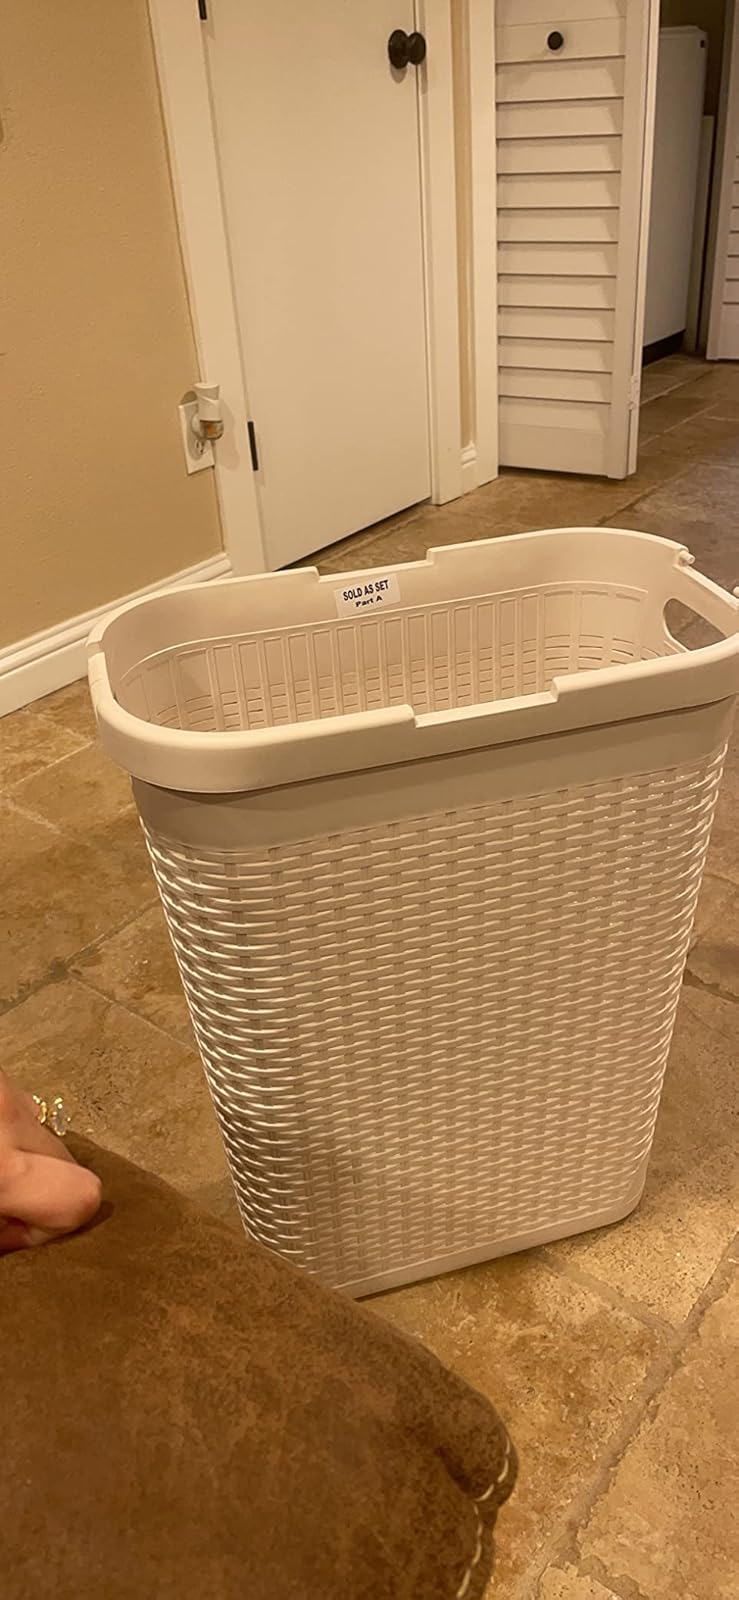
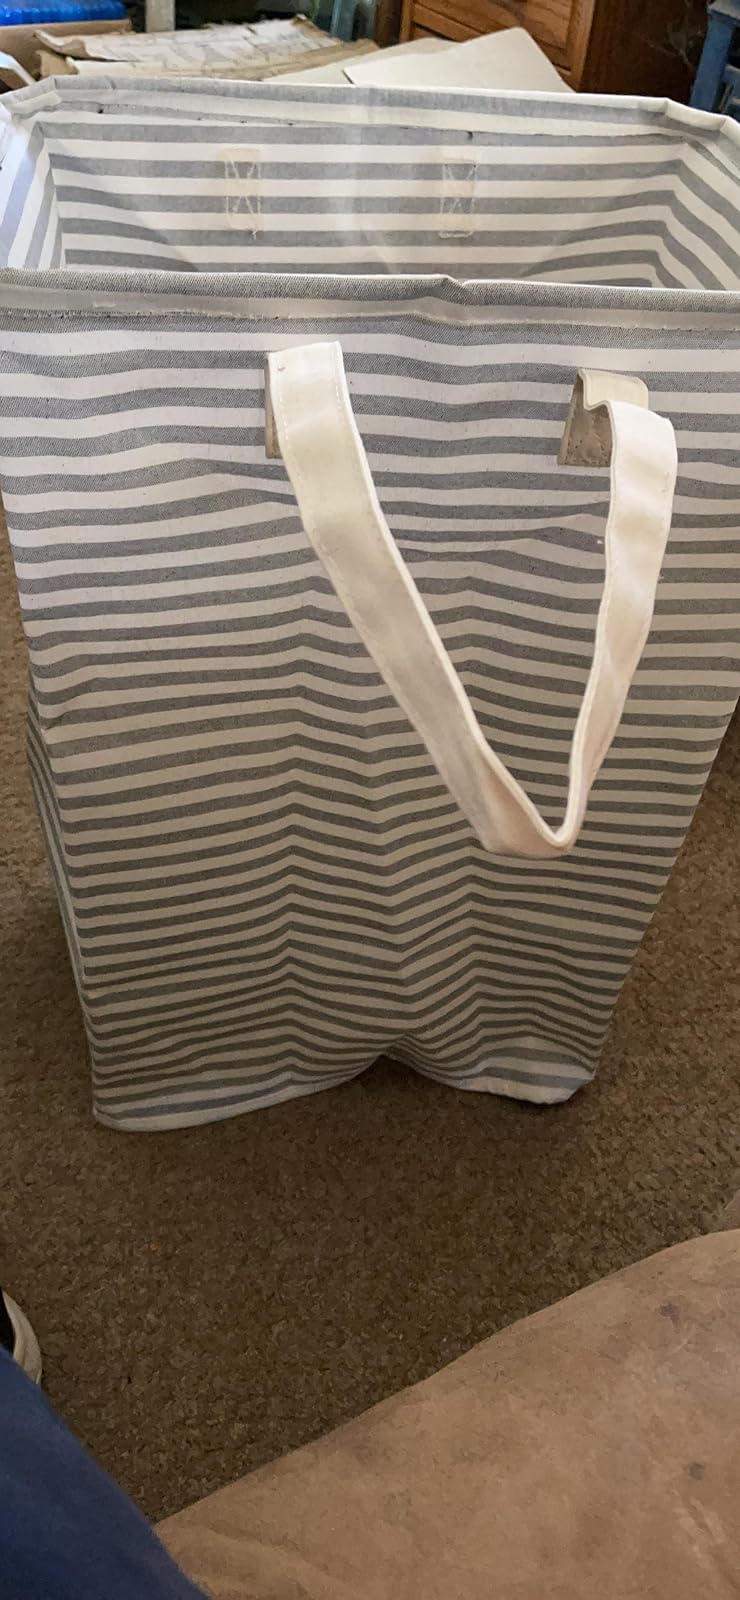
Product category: items_hamper
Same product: no